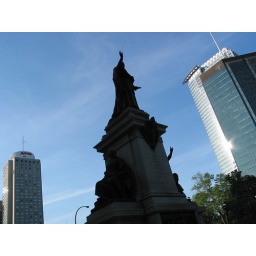
Dark Statue in the blue sky